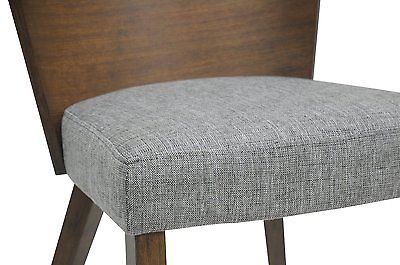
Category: chair